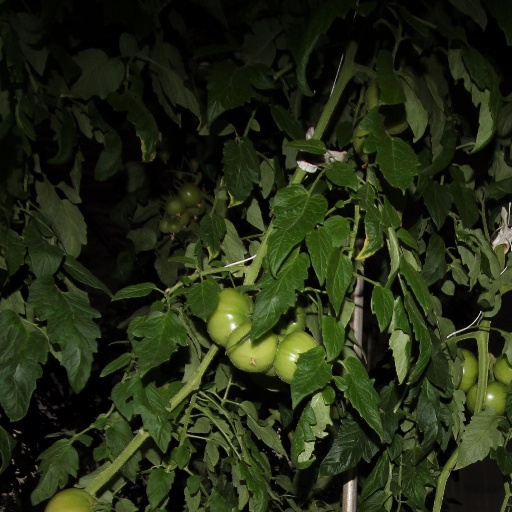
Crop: tomato